Irani café

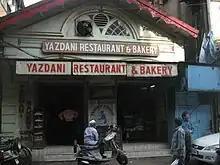
Yazdani Bakery in Mumbai, India

Irani cafés are Iranian-style cafés in the Indian subcontinent. They were originally opened by Zoroastrian Irani immigrants to British India in the 19th century, fleeing Safavid persecution or looking for better economic prospects. In India, Mumbai, Pune and Hyderabad boast a number of Irani cafés, which are very popular for Irani chai (tea). In the 1950s, there were 350 Irani cafés in Mumbai; only 25 remained in the city as of 2005. Meanwhile, in Hyderabad, it is estimated that the number of Irani cafés has shrunk from 450 in the 2000s to 125 in 2024. Karachi, Pakistan, was also home to many Irani cafés.